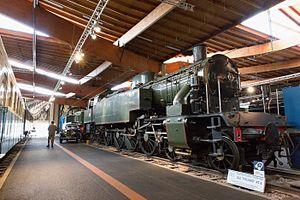
Les 242 AT 1 à 120 sont des locomotives à vapeur du type Northern. Ces locomotives-tender furent construites pour la Compagnie du chemin de fer Paris-Lyon-Méditerranée de 1926 à 1929 par :